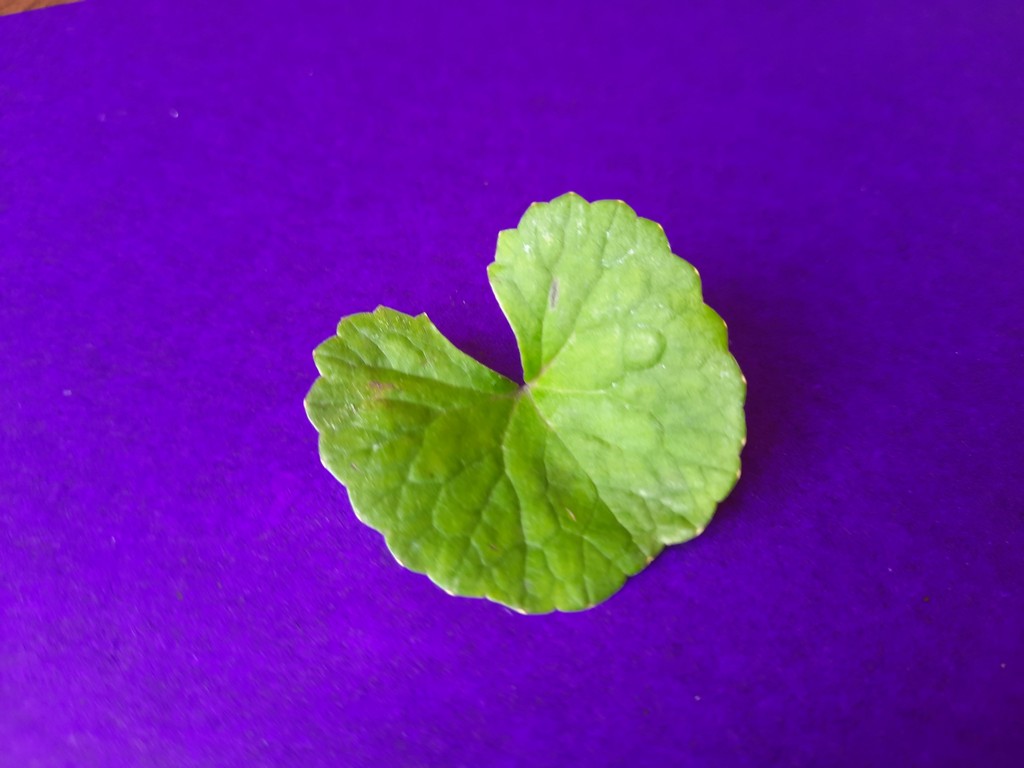
Label: Healthy